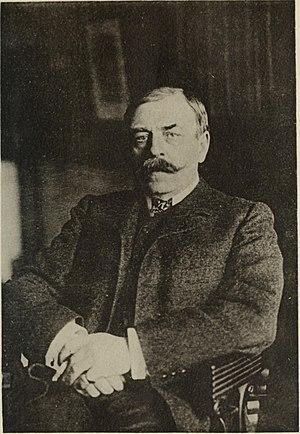
Portrait d'Octave Mirbeau tiré de sa Bibliothèque.